Chase Field

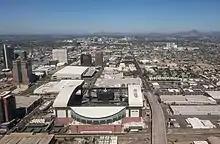
Aerial view of Chase Field and Phoenix from the south, on approach to Phoenix Sky Harbor International Airport

Chase Field's roof is opened or closed depending on the game-time temperature. Even with the roof closed, the park's windows allow enough sunlight to play in daylight without overheating the stadium. The roof takes about 4½ minutes to open or close at a cost of $2–$3.